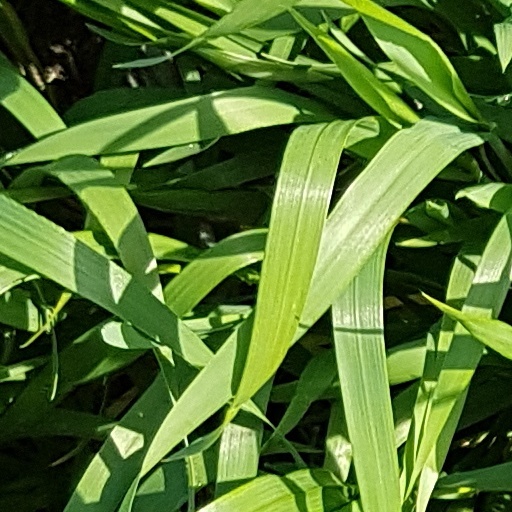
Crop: wheat